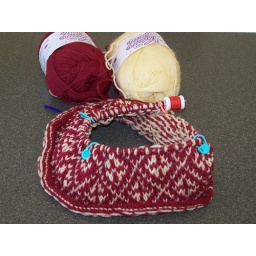
Brown sheep sport in red and yellow